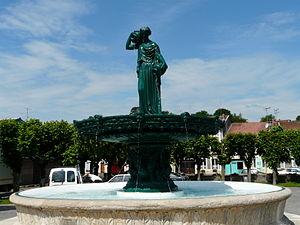
La fontaine de la place Cugnot à Void-vacon (Meuse, France) Les deux urnes symbolisent la rencontre de la Meuse et de son affluent la Méholle
Void-Vacon est une commune française située en région Grand Est, dans le sud du département de la Meuse. Ses habitants sont les Vidusiens, du nom du petit cours d'eau, le Vidus, qui traverse la commune avant de se jeter dans la Meuse.
Tusey est aujourd'hui un écart de Vaucouleurs en Meuse. C'était un domaine carolingien. Le toponyme de Tusey-sur-Meuse apparaît dans des documents vers 859-865. Tusey était autrefois une ville plus importante et mère-église de Vaucouleurs, qui eut un palais royal sous les premières et deuxièmes races et qui fut honoré d'un concile sous les carolingiens, dit « concile de Touzy », du 22 octobre au 7 novembre 860. Durant le Moyen Âge, l'importance de Tusey diminua au profit de Vaucouleurs. Son patron est saint Remi.